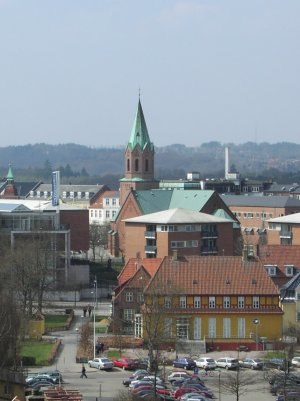
Silkeborg
Silkeborg Kirke, set fra Århusbakken
Silkeborg er en by i Midtjylland med 46.923 indbyggere. Et stort antal indbyggere fra Virklund, Gjessø, Sejs-Svejbæk, Grauballe, Skægkær, Sinding og Sejling arbejder i Silkeborg. Byen er hovedby i Silkeborg Kommune og ligger i meget kuperet terræn i det midtjyske søhøjland med skovklædte bakker og med Gudenåen tæt ved den indre by. Der går rutebåde til Silkeborgsøerne og Himmelbjerget fra byens lille havn, og det gamle dampskib Hjejlen er den mest berømte.